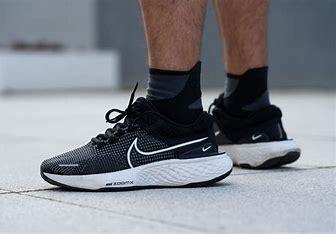
Brand: Nike
Model: Zoomx Invincible Run Flyknit